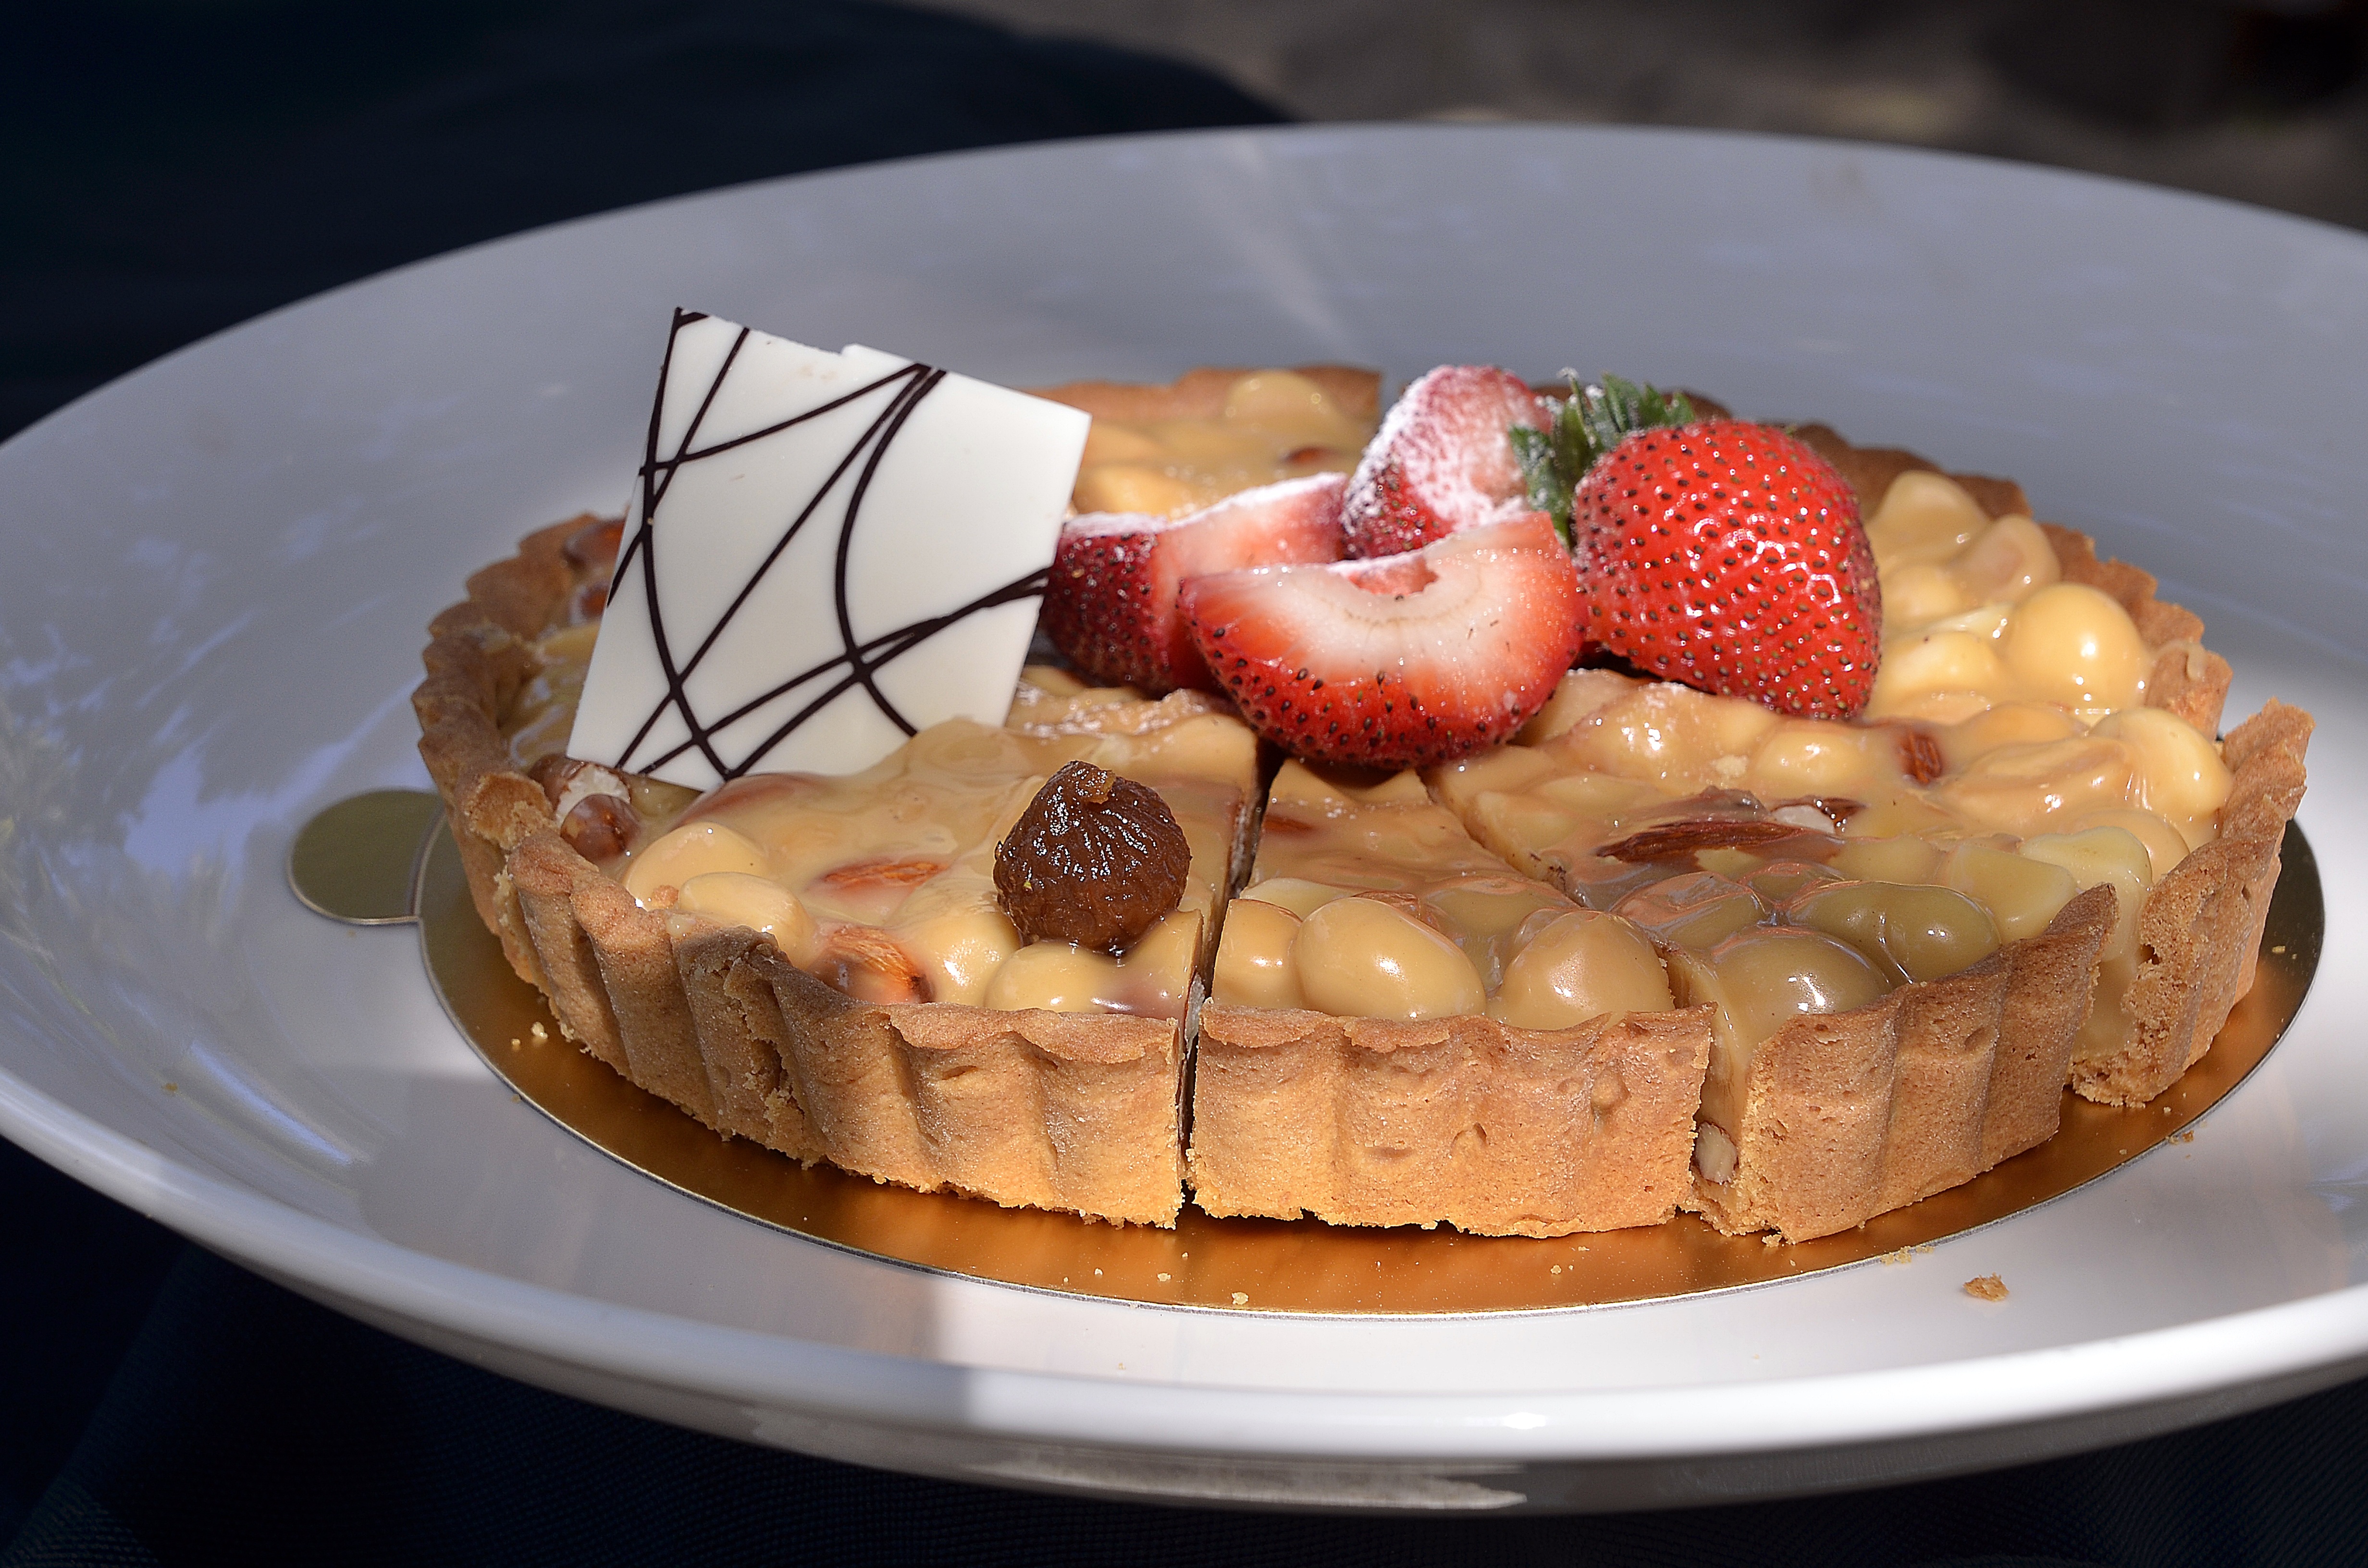
fruit, sweet, dish, meal, food, produce, plate, breakfast, gourmet, dessert, cuisine, savory, sauce, delicious, cake, homemade, syrup, still life, dairy product, bread, serving, cheesecake, baked goods, torte, pavlova